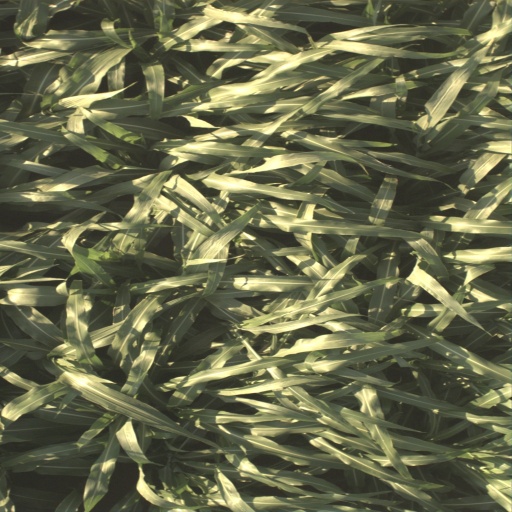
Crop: sorghum